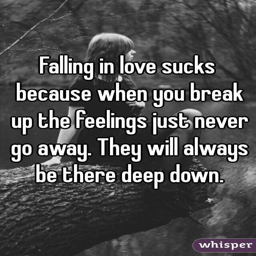
falling in love sucks because when you break up the feelings just never go away .